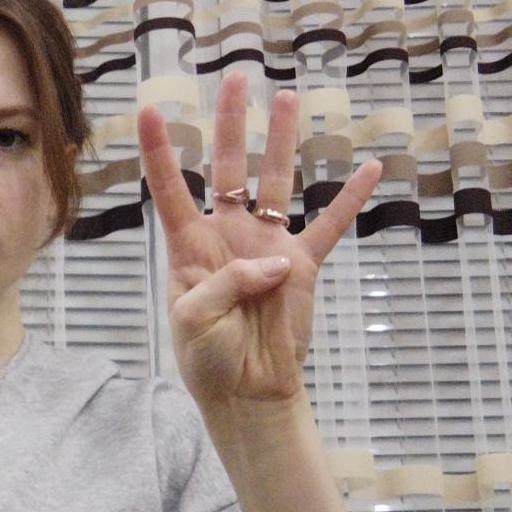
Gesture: four